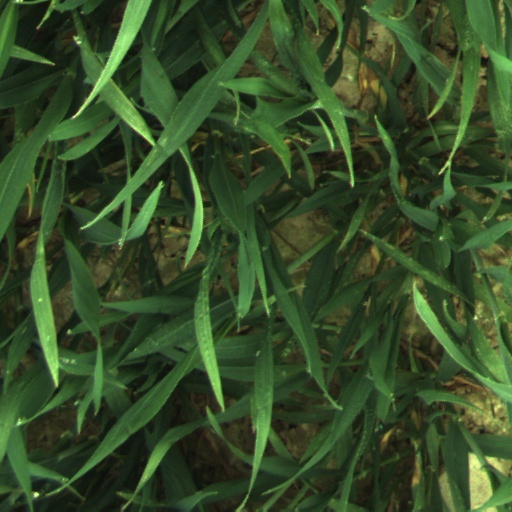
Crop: wheat